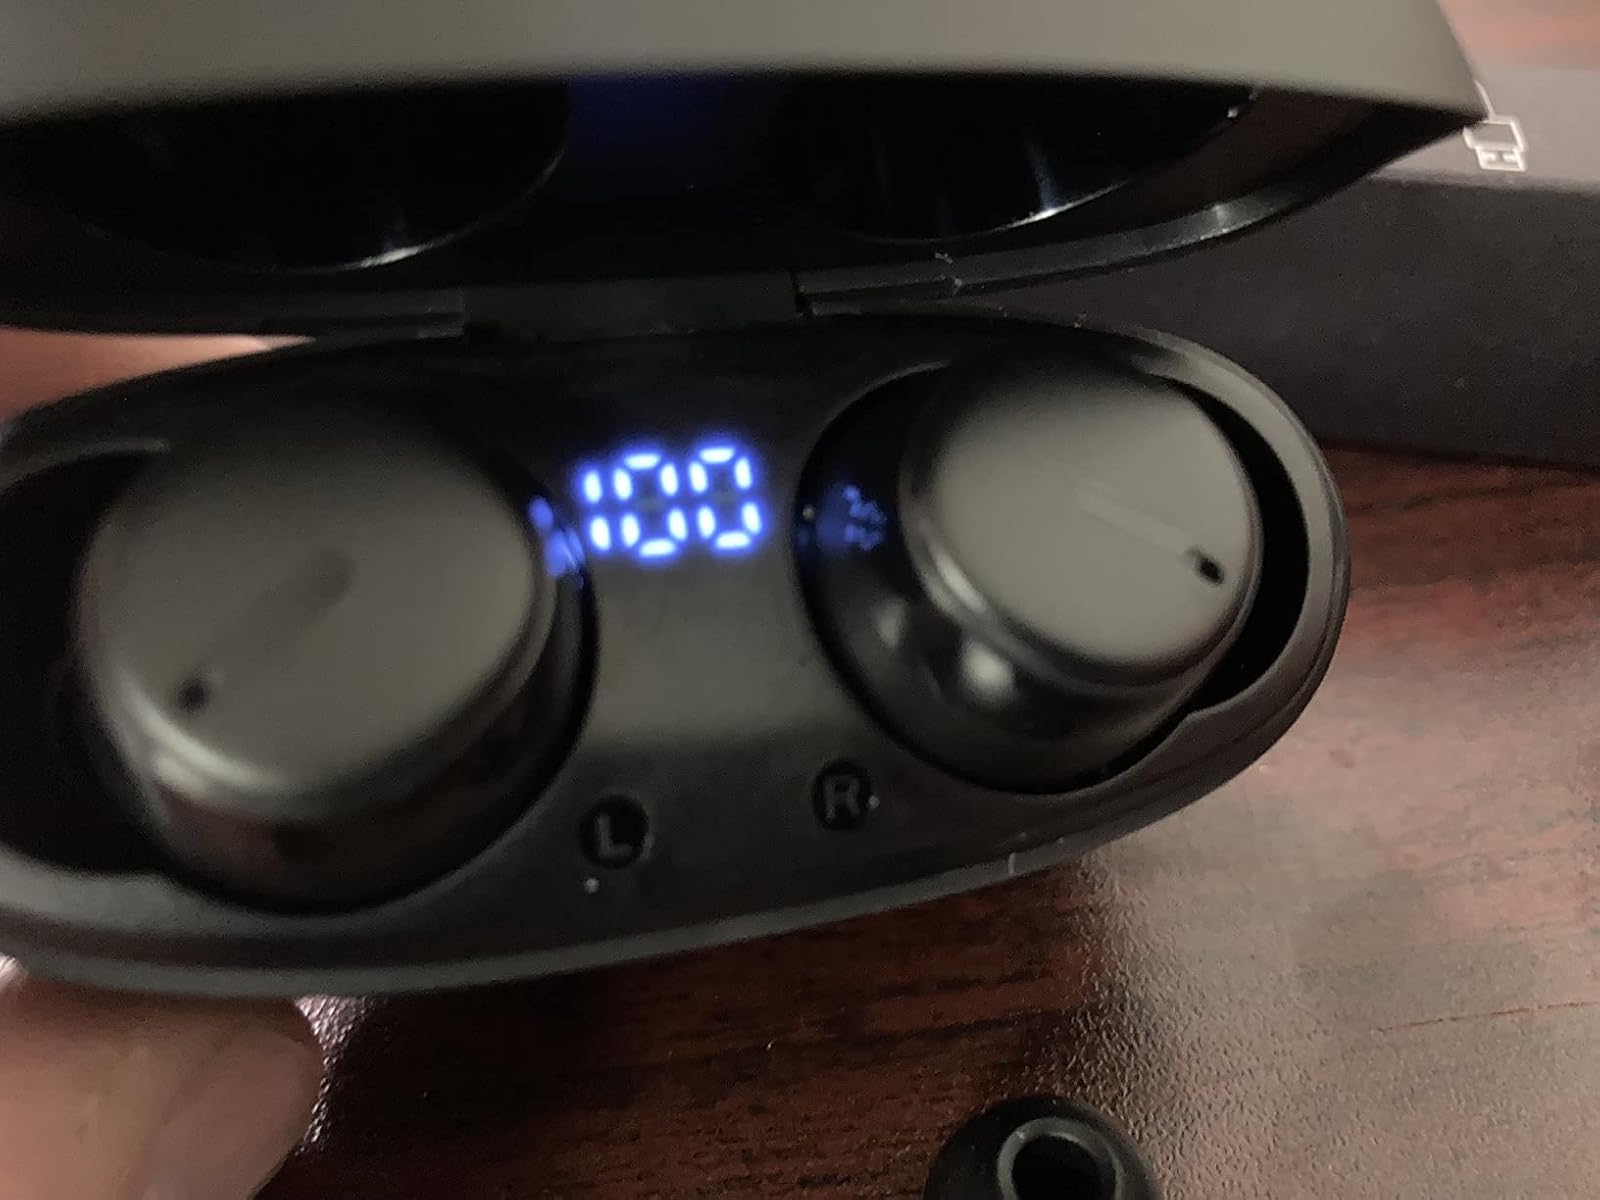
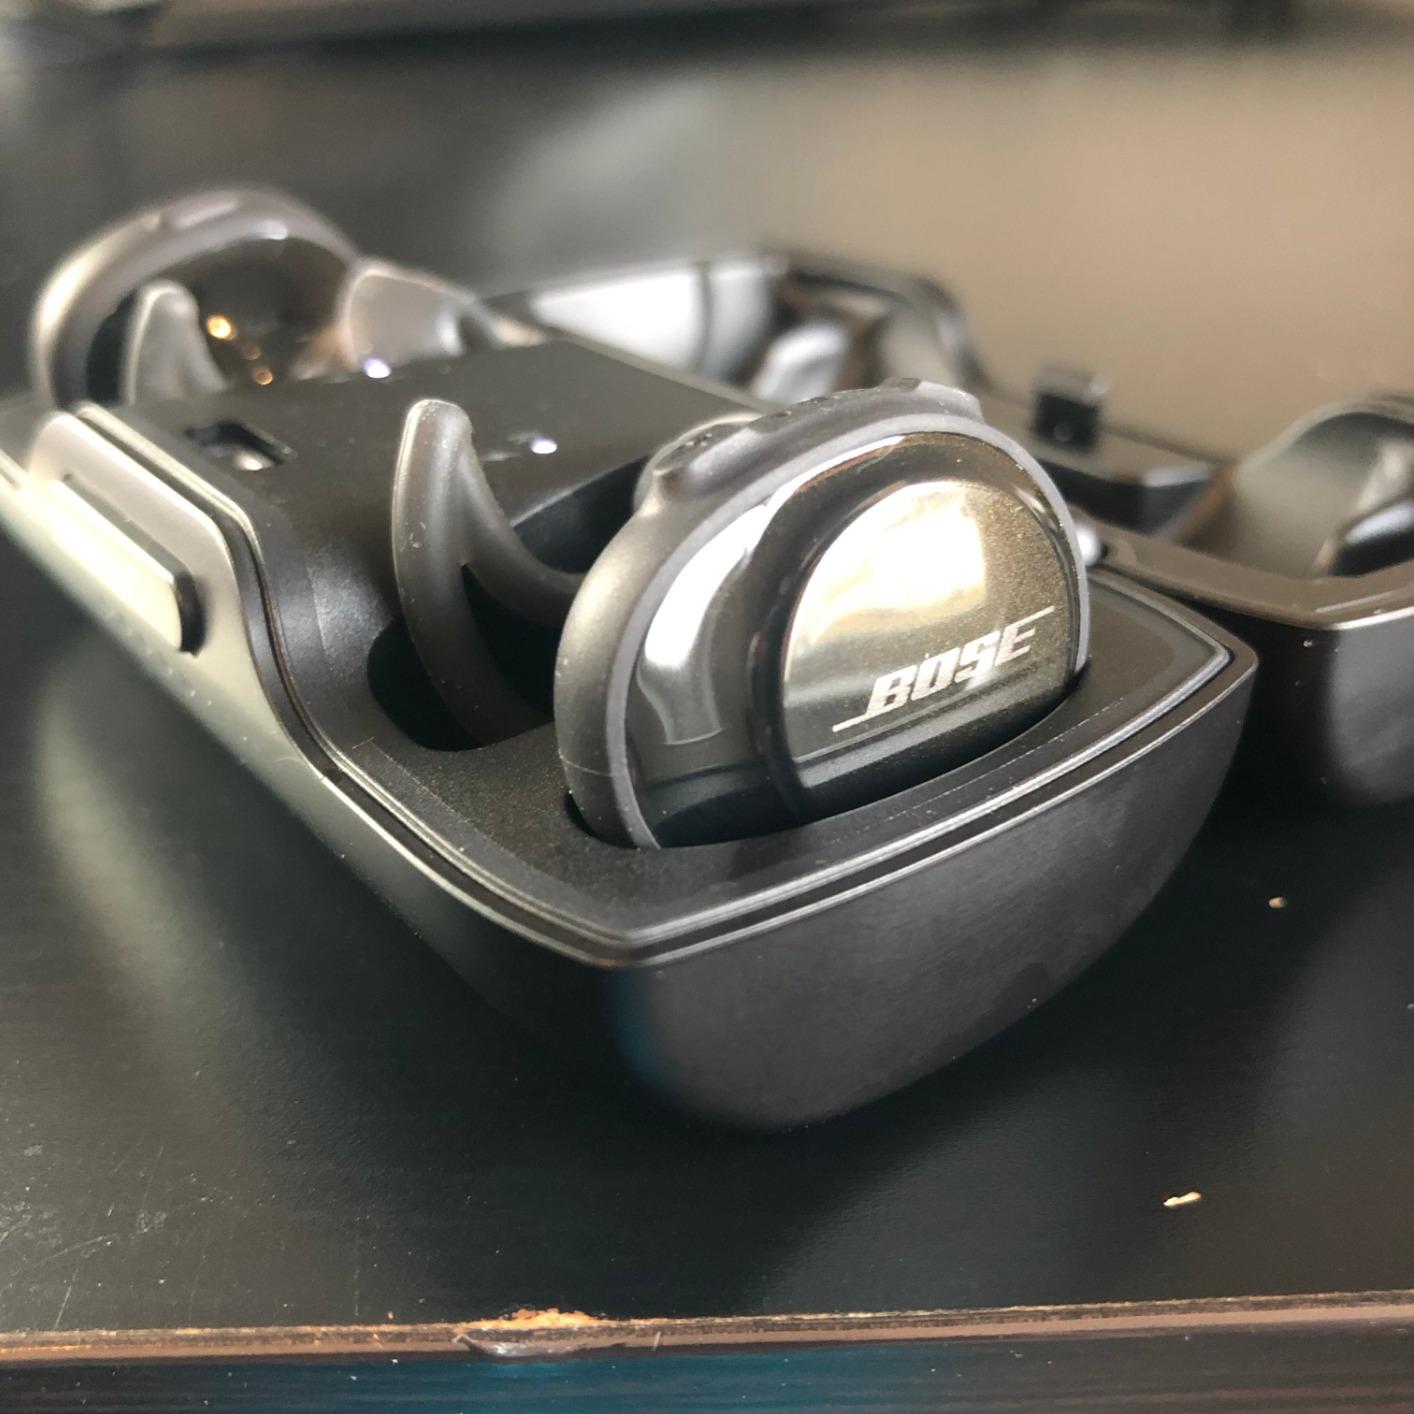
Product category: earbuds
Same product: no